EyeToy: Groove

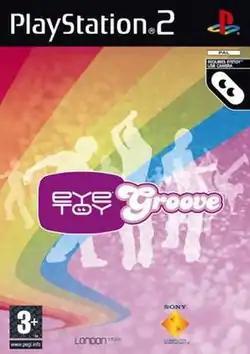
European cover

EyeToy: Groove is a rhythm video game developed by London Studio and published by Sony Computer Entertainment for the PlayStation 2. It was released on November 14, 2003 in Europe, on April 20, 2004 in North America, and on June 24, 2004 in Japan as EyeToy: FuriFuri Dance Tengoku. In "EyeToy: Groove" the player must hit targets with their arms on the edges of the screen to the beat of the music.